Hanif Hamir

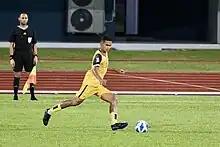
Hanif playing against Indonesia during the 2026 FIFA World Cup qualification

Yet to register an appearance in the 2019 Singapore Premier League, Hanif accepted a callup to the senior national team for the two-legged 2022 World Cup qualification matches against Mongolia in June of that year. He was deployed by Robbie Servais as a starter in both games alongside captain Sairol Sahari at centre-back. In the first leg, he was at the short end of a weak backpass by Helmi Zambin for the crucial second Mongolia goal. The second match was also eventful for Hanif as he was the one who felled Narmandakh Artag inside the penalty box that led to a Mongolia penalty scored by Tsedenbal Norjmoo. Brunei were beaten 2–3 on aggregate and failed to progress to Round 2 of the qualification process.